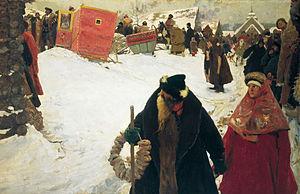
La Nemetskaïa sloboda ou sloboda koukouï est l'ancien quartier « allemand » de Moscou. Apparu au XVᵉ siècle, il était composé majoritairement d'étrangers, dont certains fait prisonniers lors de la Guerre de Livonie, qui étaient appelés « Germains » par les Russes.